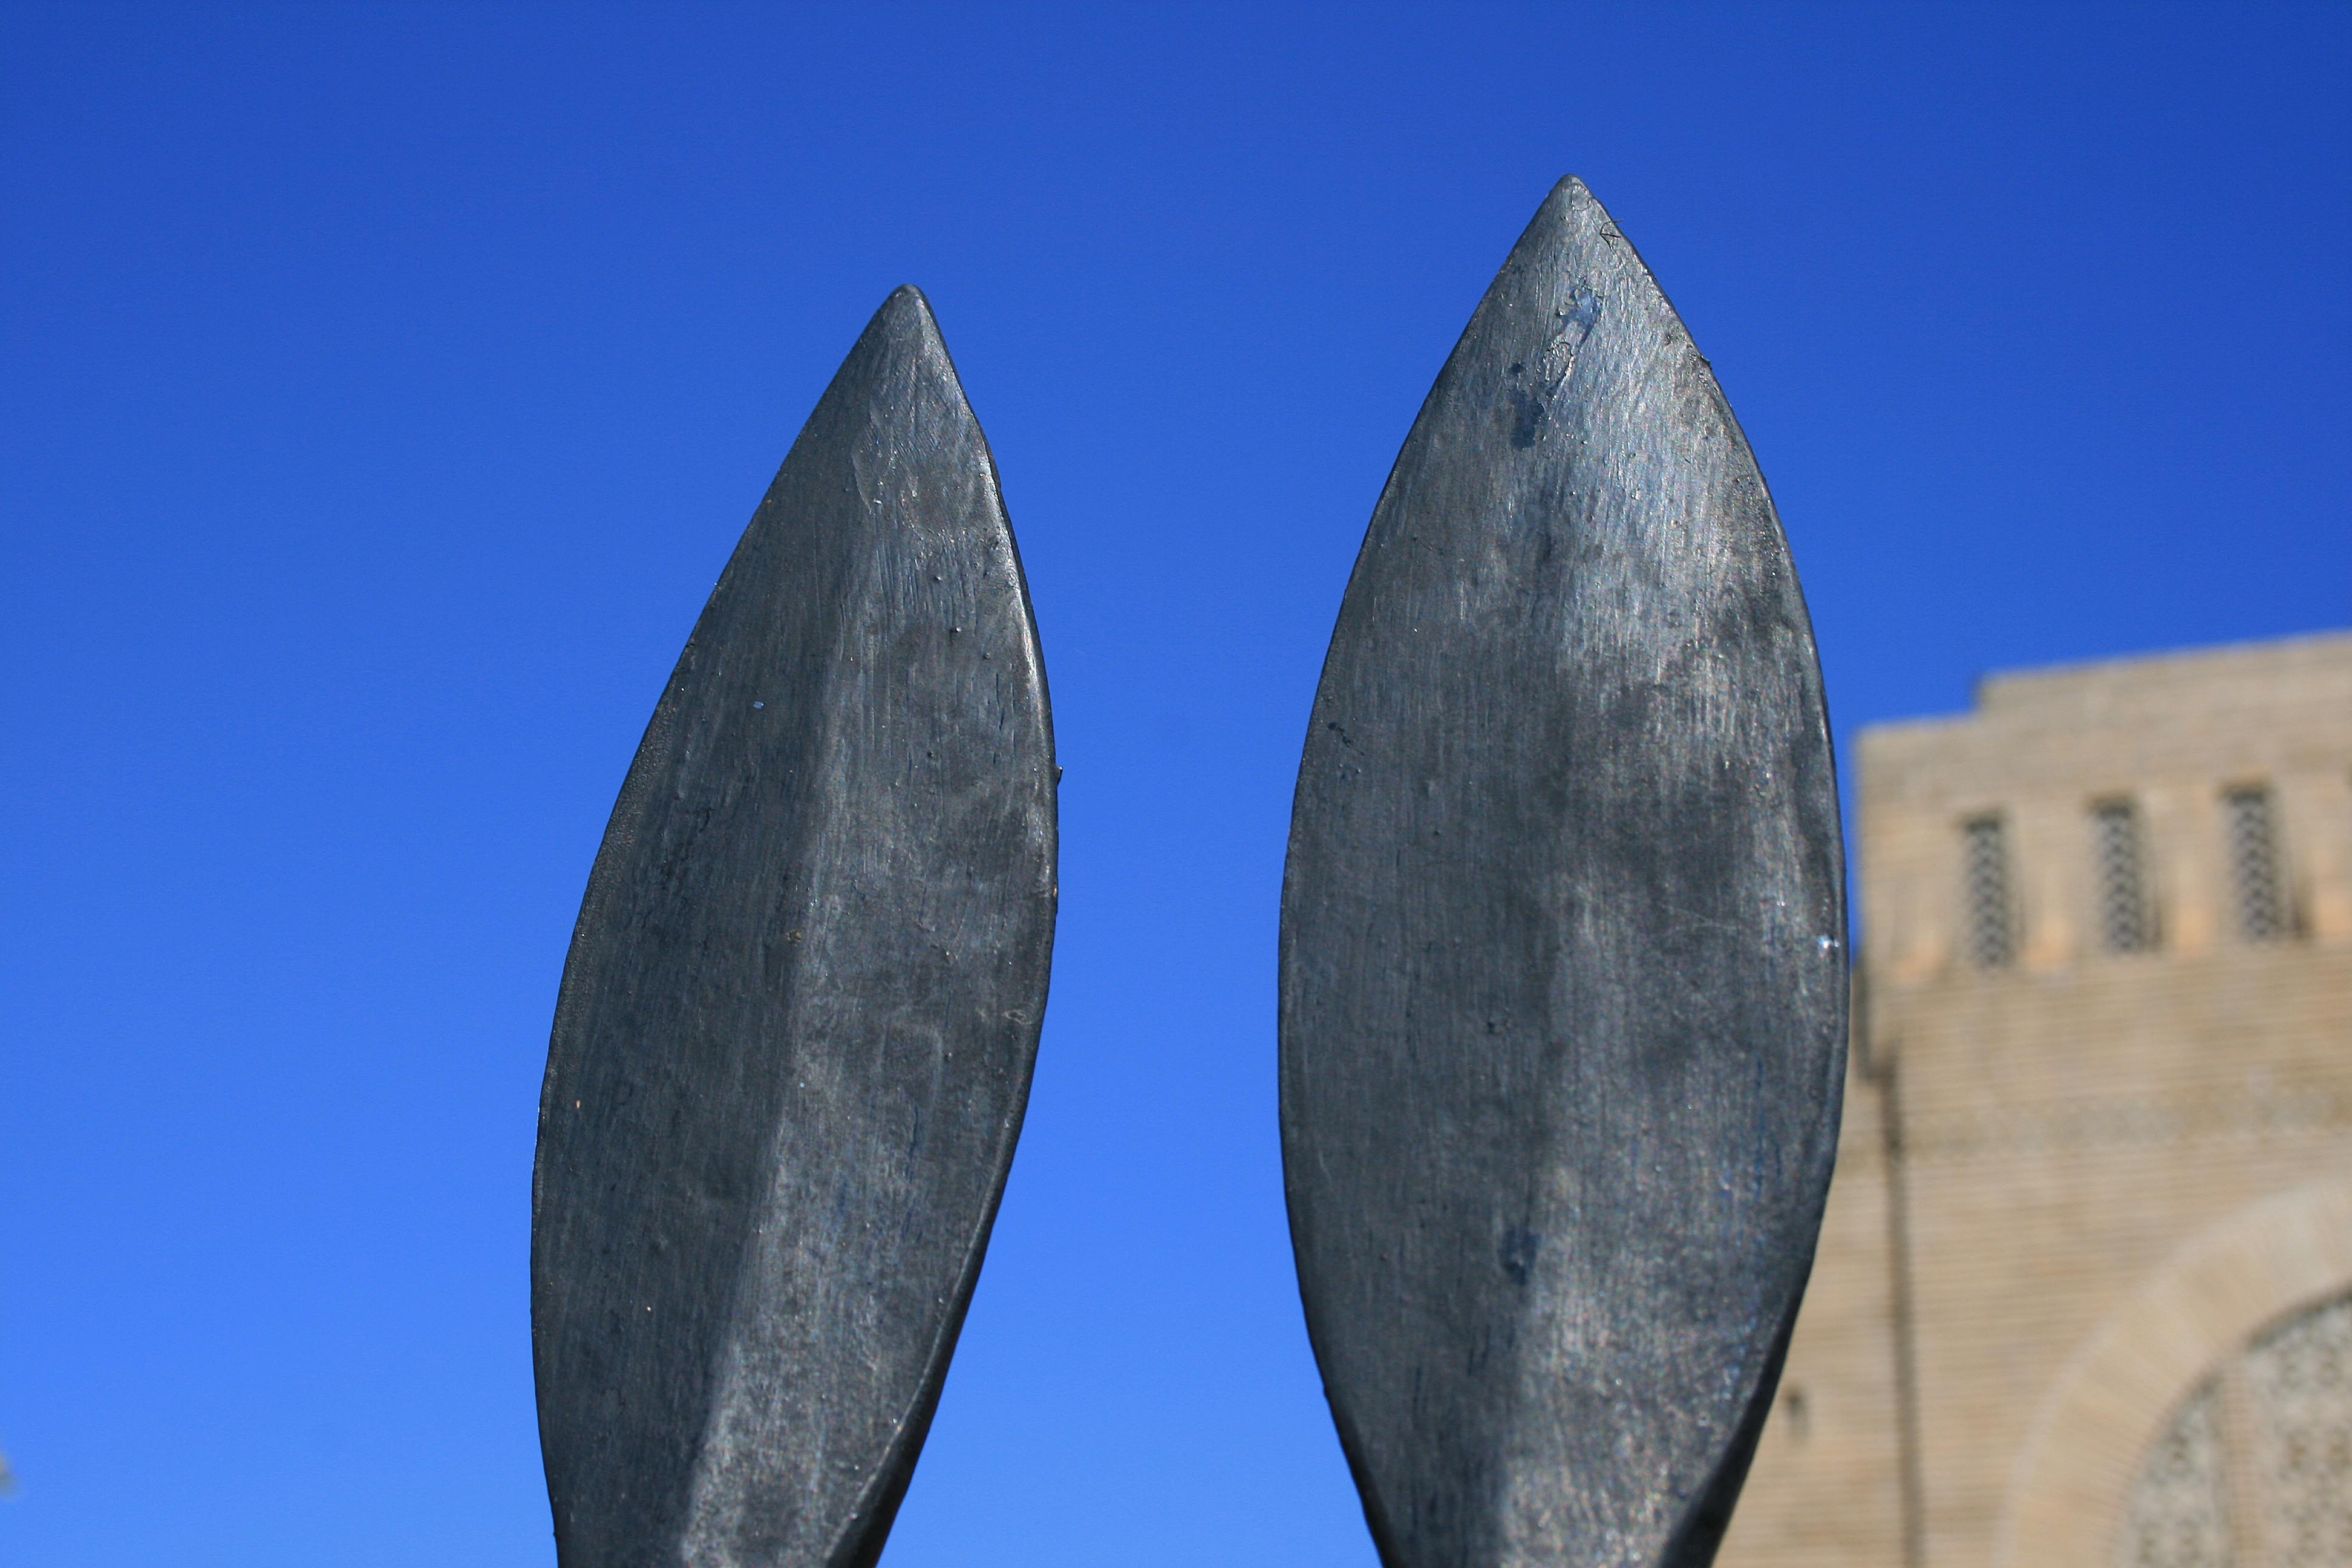
wing, fence, monument, vehicle, metal, surfboard, blue, weapon, sculpture, lance, tips, surfing equipment and supplies, voortrekker, assegai tips, assegai, resemblance